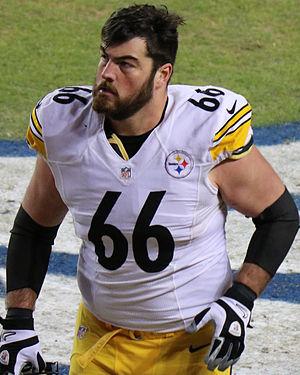
David DeCastro est un américain, joueur professionnel de football américain évoluant actuellement au poste d'offensive guard pour le compte de la franchise des Steelers de Pittsburgh en National Football League.